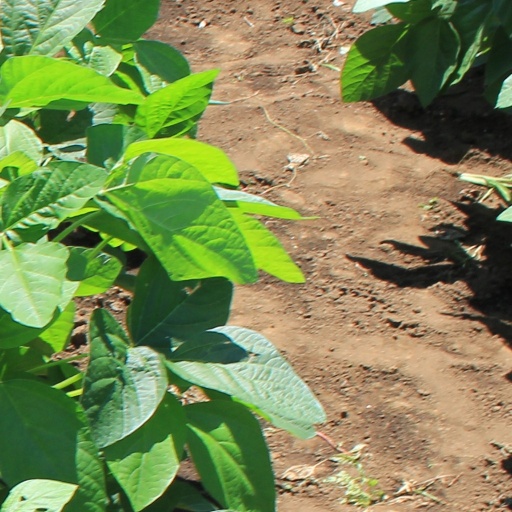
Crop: soybean